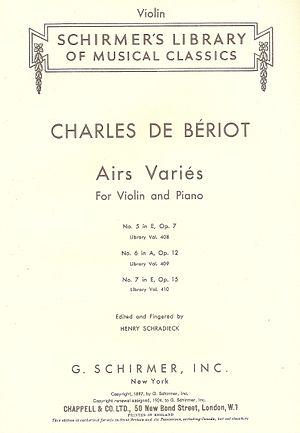
G. Schirmer, connue sous son nom complet de G. Schirmer, Inc. and Associated Music Publishers, Inc. ou Schirmer AMP est une maison d'édition musicale américaine qui publie des partitions de musique classique. En activité depuis 1861, elle appartient désormais au groupe Music Sales.